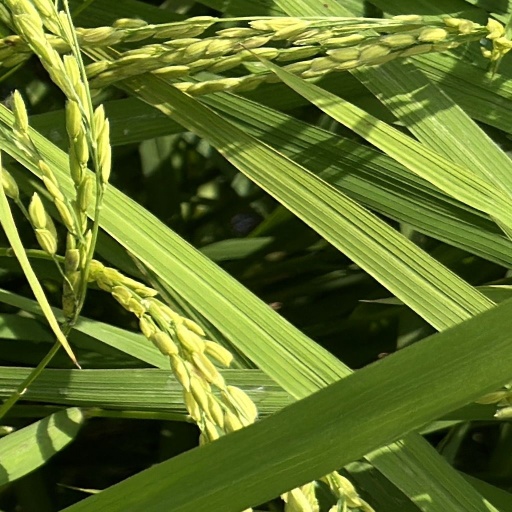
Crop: rice